Downtown Stamford

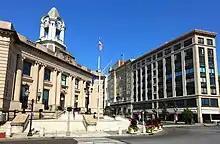
Stamford Old Town Hall

The Downtown area has been the heart of the town since colonial times. Much of the history of Stamford took place in the area.